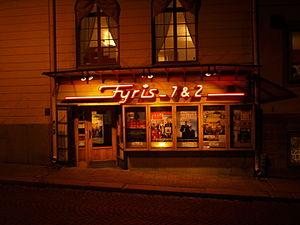
Le Fyrisbiografen, ou Fyris, est une salle de cinéma historique de la ville d'Uppsala, en Suède. Le cinéma a ouvert ses portes en novembre 1911 et appartenait à Hugo Plenier, exploitant de plusieurs salles de cinéma à Uppsala.